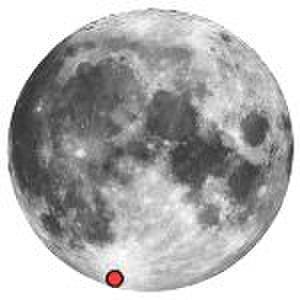
Les cratères lunaires désignent les cratères présents sur la Lune. La surface de la Lune présente de nombreux cratères, presque tous formés par impacts.
Voici une liste des cratères de la Lune. La plupart d'entre eux sont des cratères d'impact. Plus de 30 000 cratères, dont les diamètres sont compris entre 1 km et plus de 100 km, sont observables au télescope depuis la Terre.
Porter est un cratère d'impact lunaire situé dans la partie sud du satellite en face de la bordure nord-ouest du cratère Clavius.